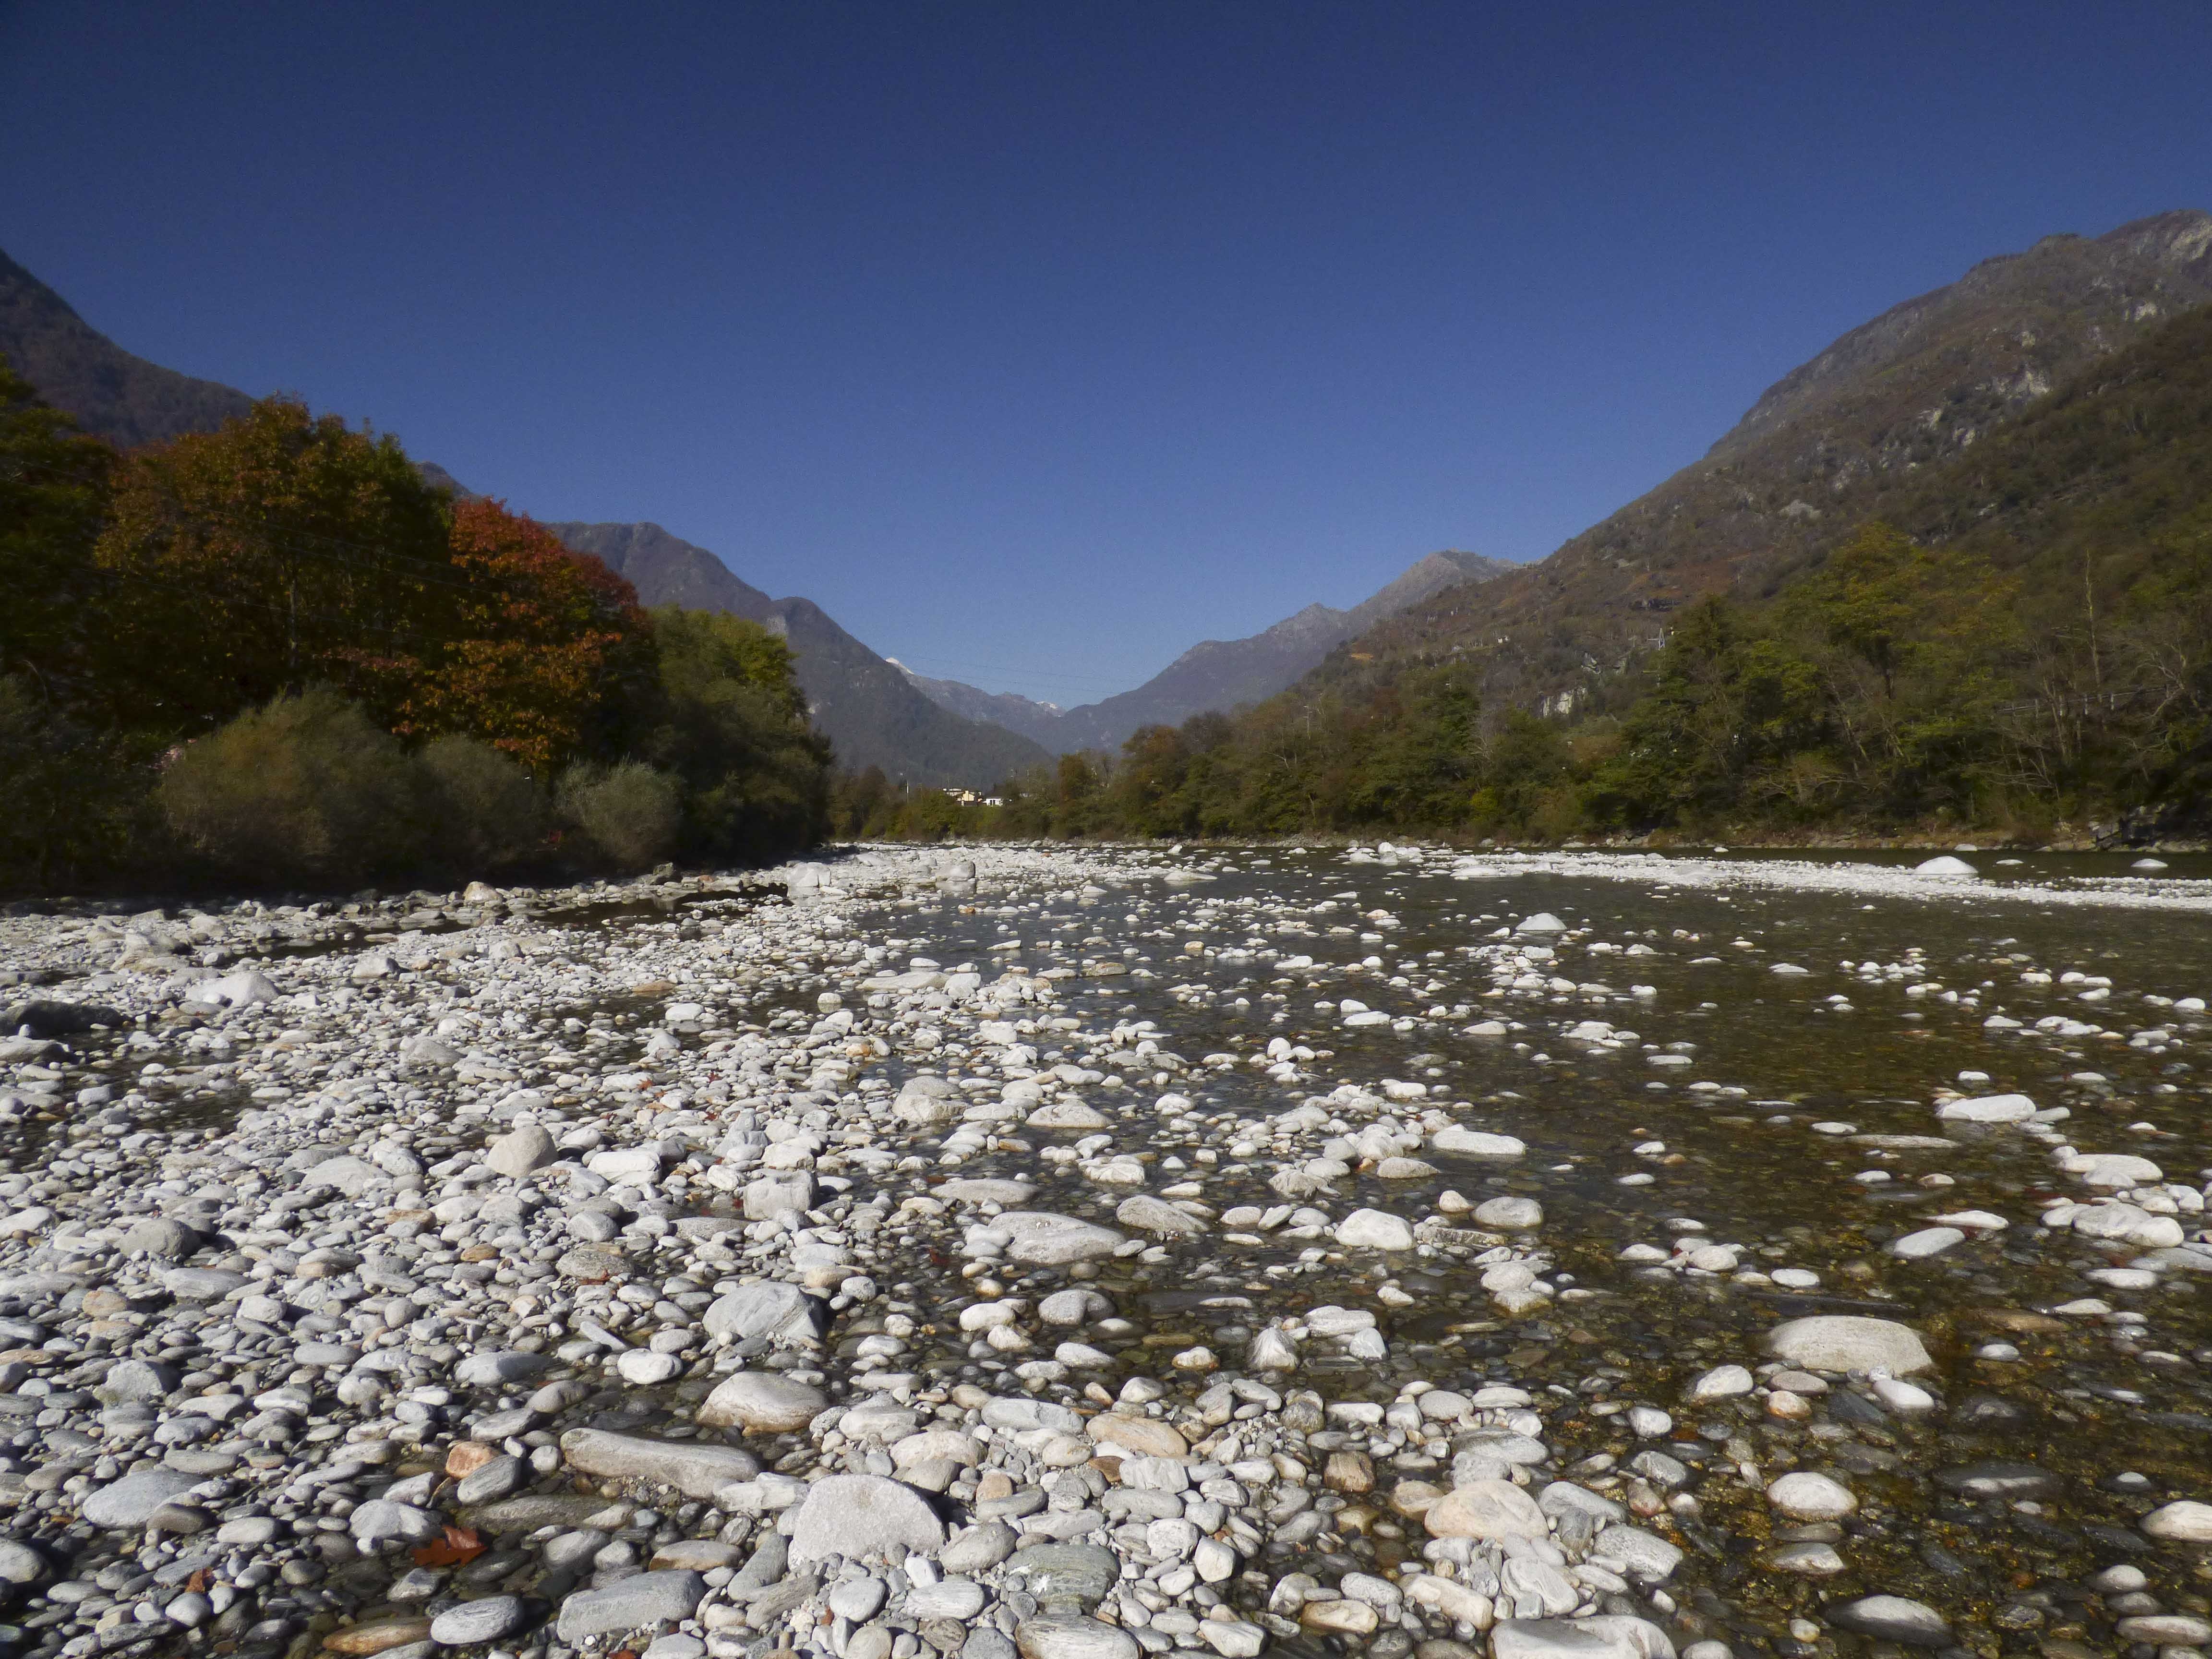
water, nature, wilderness, mountain, snow, lake, river, valley, mountain range, stream, pebble, alpine, ridge, stones, mountains, plateau, fell, loch, waters, wadi, moraine, river landscape, landform, tarn, riverbed, mountain pass, geographical feature, mountainous landforms, valle maggia, magiatal